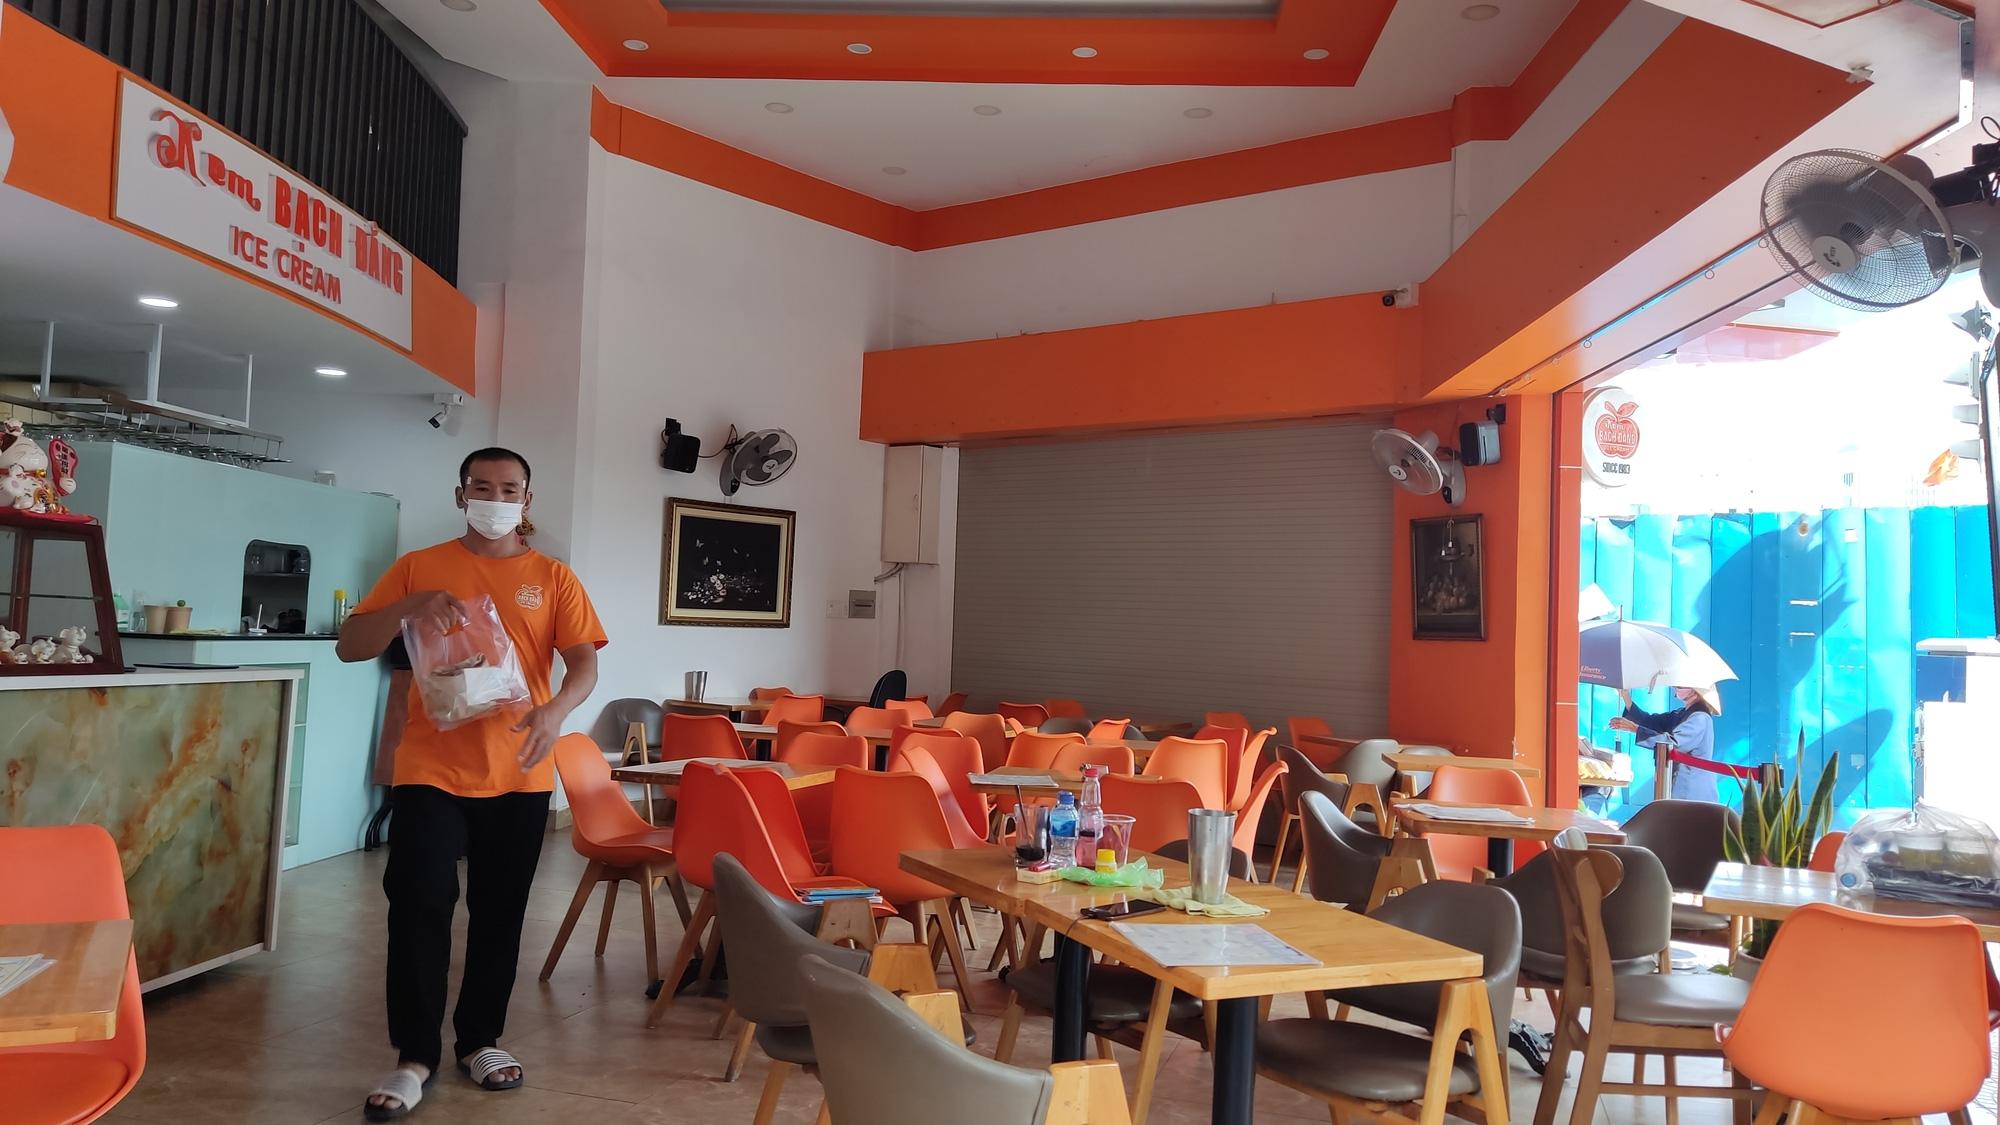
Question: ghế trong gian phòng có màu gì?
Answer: trong phòng có ghế màu cam và ghế màu xám